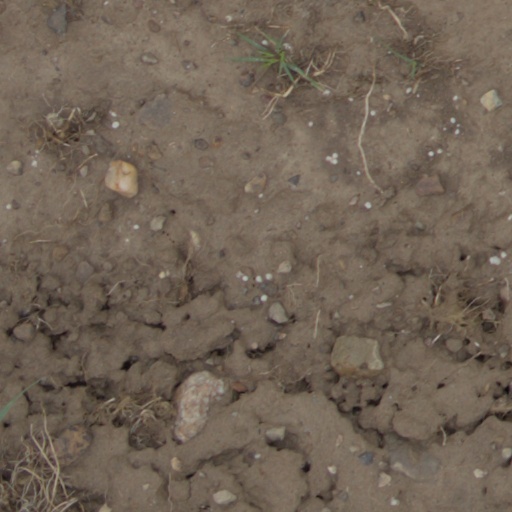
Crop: wheat